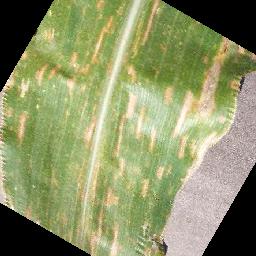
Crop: corn
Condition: (maize)_cercospora_spot_gray_spot